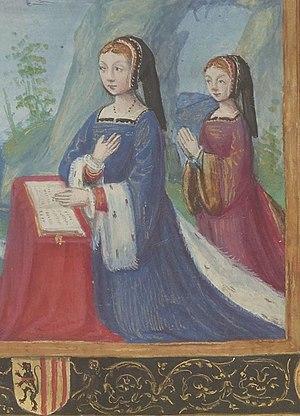
Miniature de Catherine d'Amboise et de sa nièce Antoinette d'Amboise (1530)
Antoinette d'Amboise, née en 1495 et morte en 1552, est la fille de Guy d'Amboise, seigneur de Ravel, et de Françoise Dauphine de l'Espinasse de Jaligny.
Catherine d'Amboise, née en 1481 et morte le 1er janvier 1549, est une poétesse française.